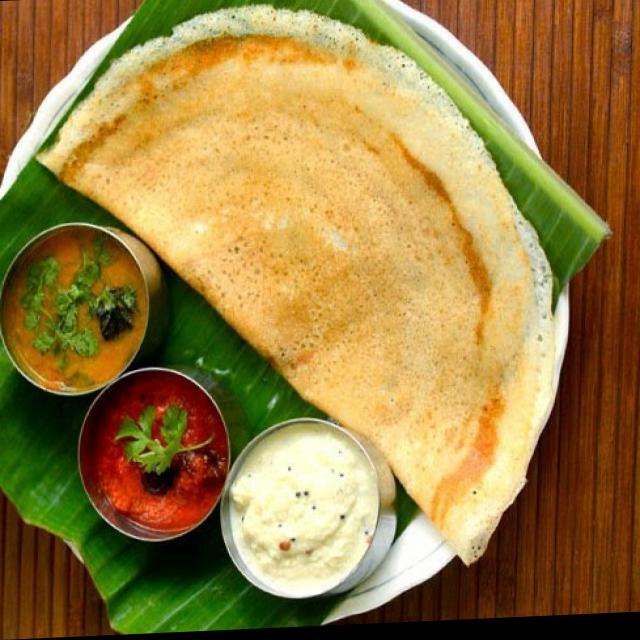
Dish: masala_dosa